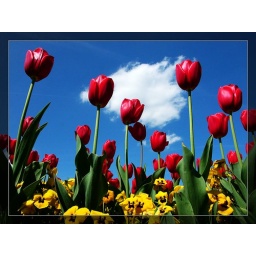
near water tower in Mannheim, Deutschland